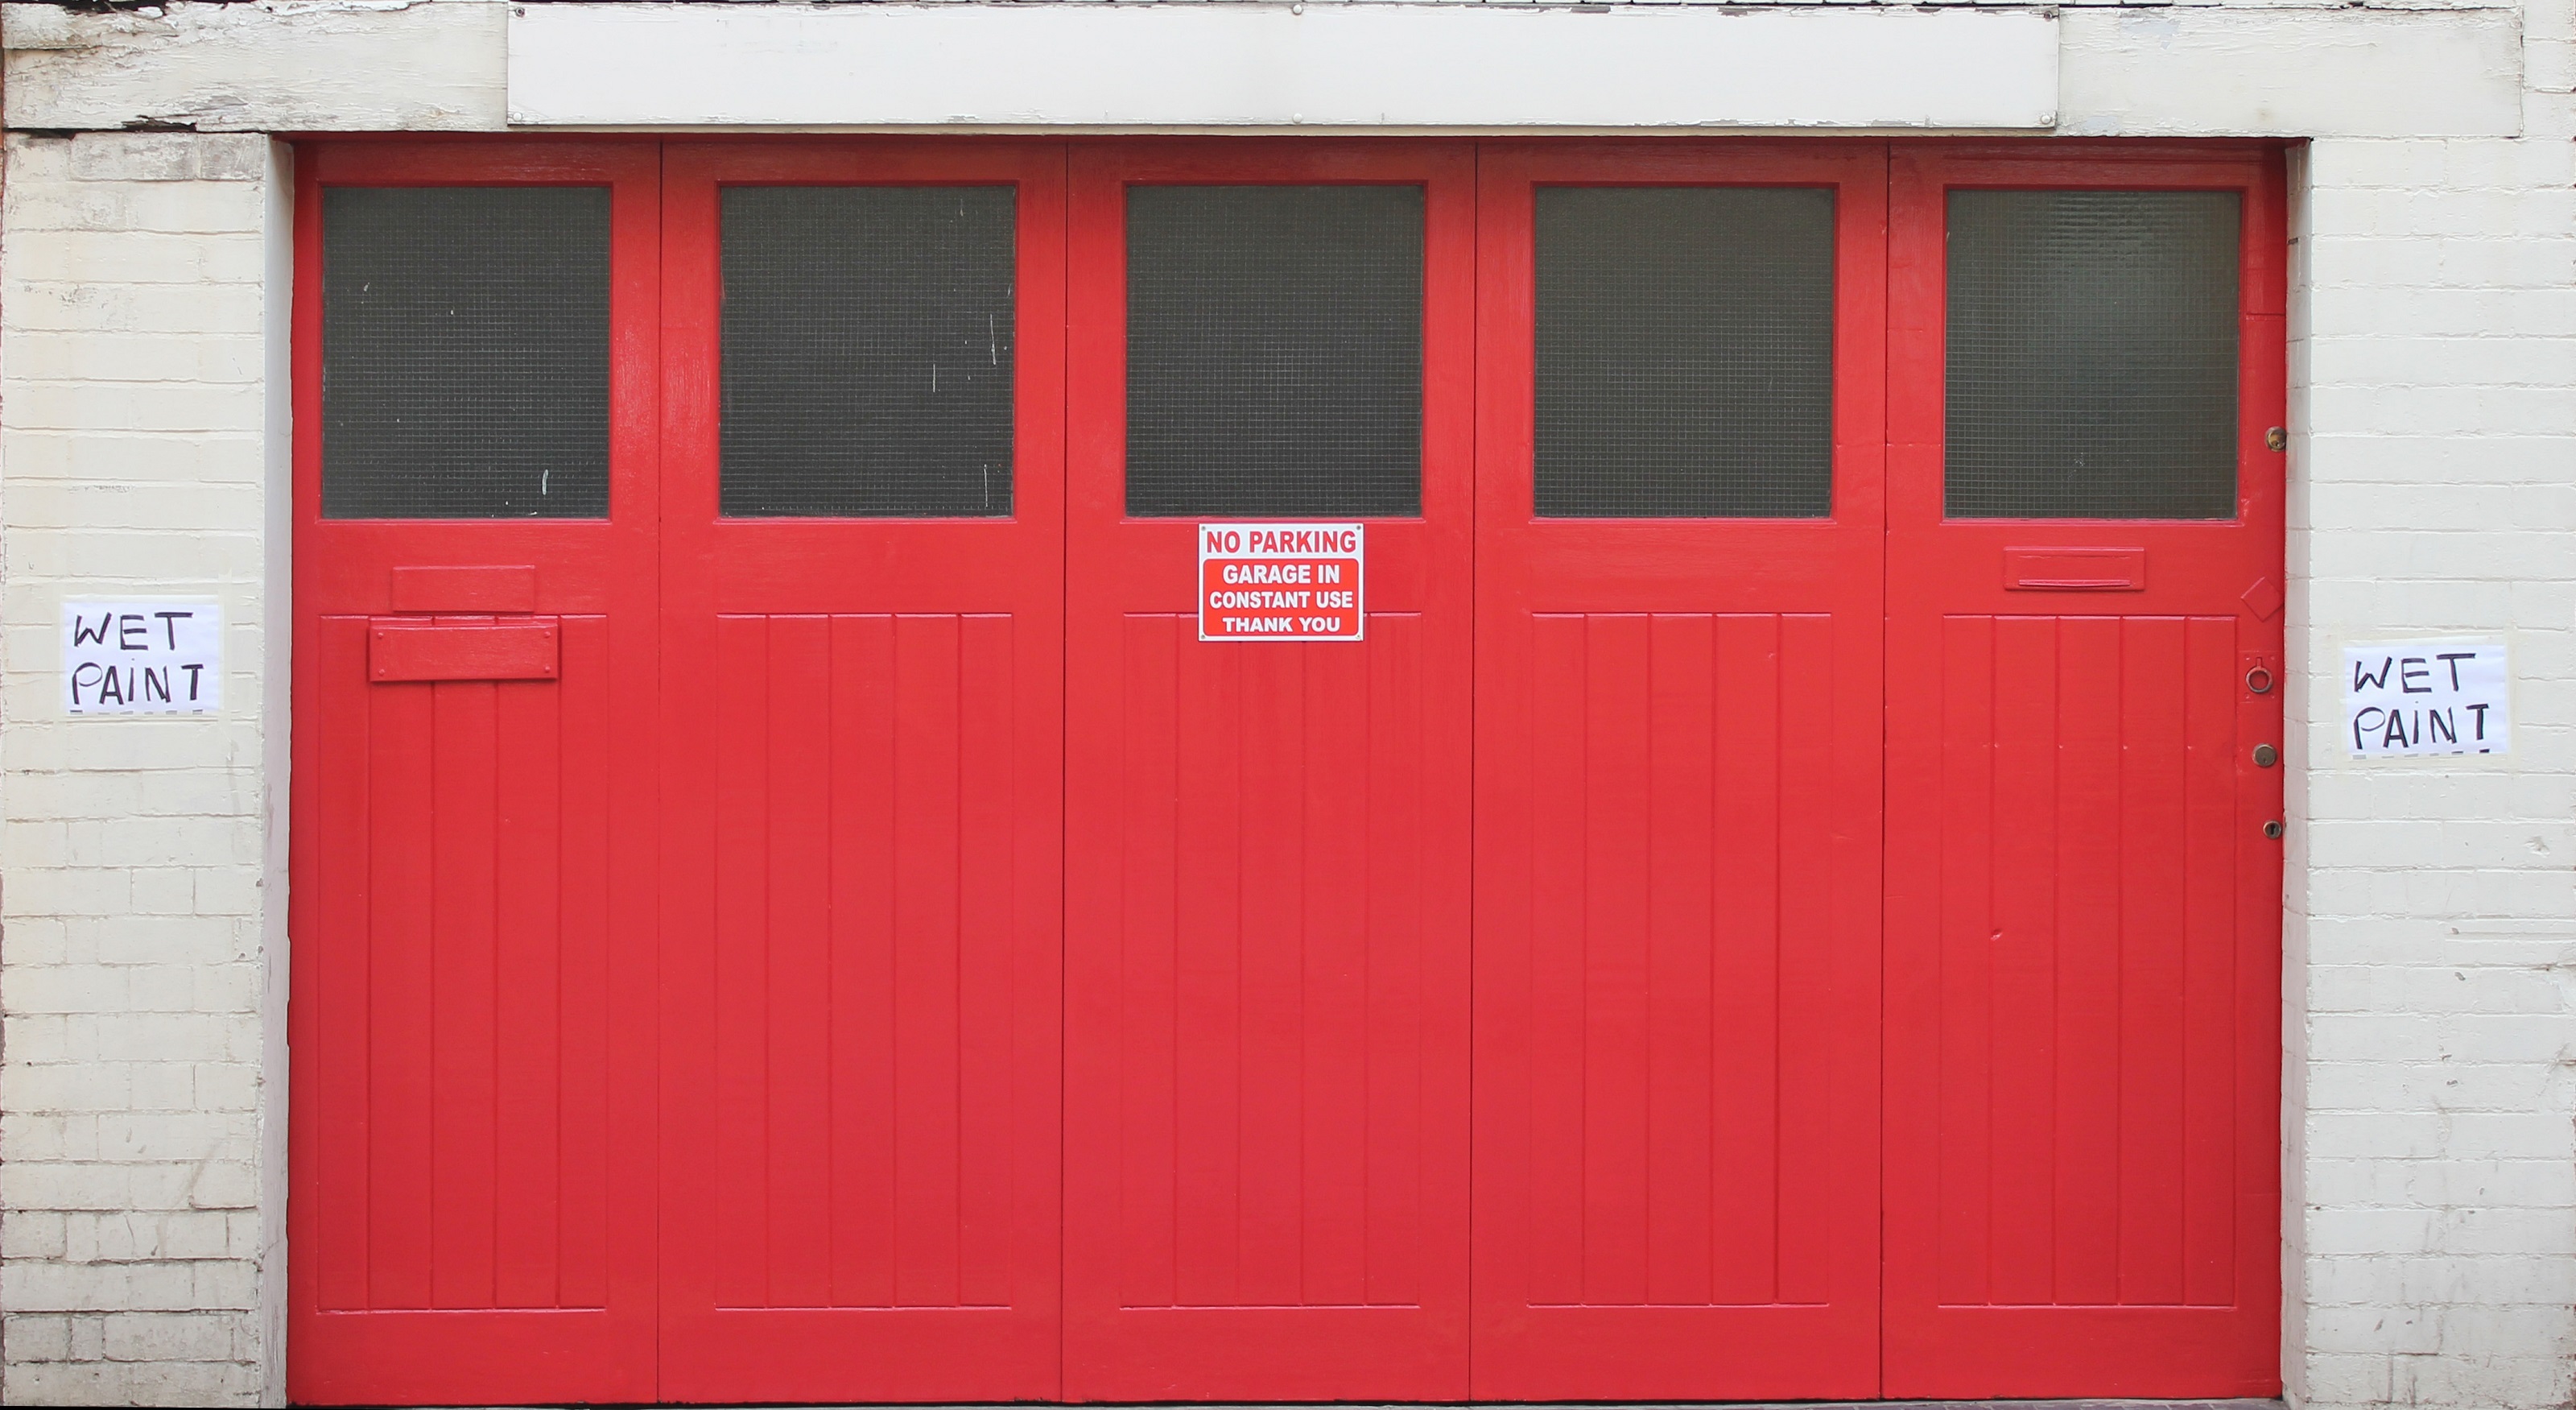
architecture, building, home, shed, sign, red, exit, entrance, facade, garage, residential, door, doorway, windows, wooden, closed, garage door, man made object, wet paint, double doors